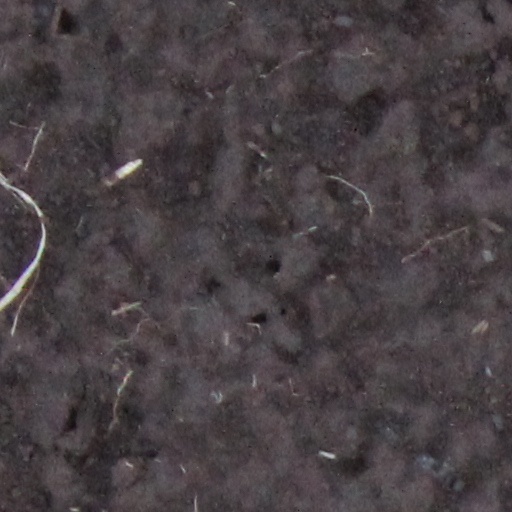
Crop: wheat